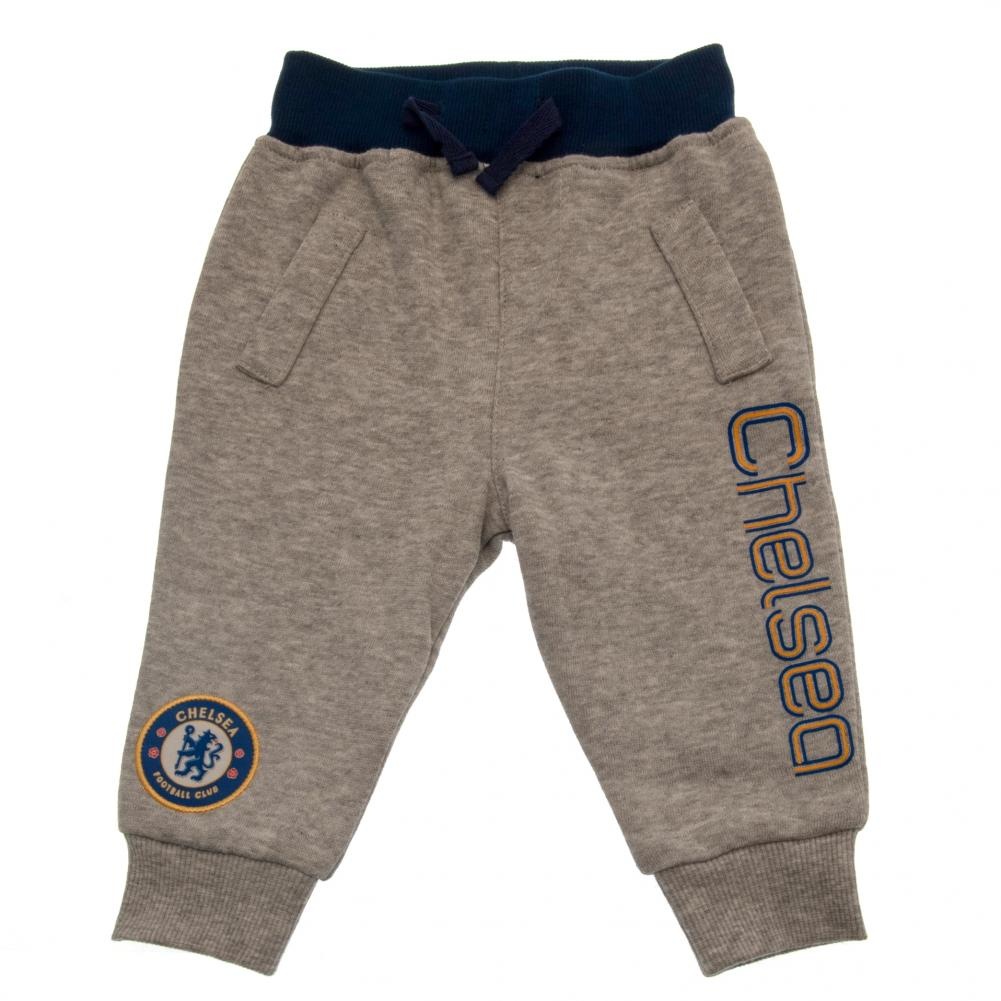
Chelsea FC Joggers 3/4 yrs
Grey and blue joggers with Chelsea text and an embroidered crest Soft comfortable fit Main: 80% Cotton, 20% Polyester, Rib: 96% Polyester, 4% Elastane Official licensed product To fit average 3-4 years Approx 104cm
Brand: Taylors
Category: Apparel & Accessories > Clothing > Baby & Toddler Clothing > Baby & Toddler Bottoms > Joggers